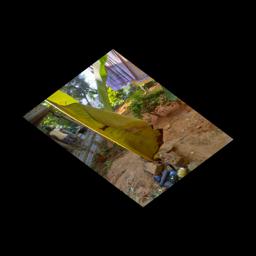
Label: MALBHOG LEAF